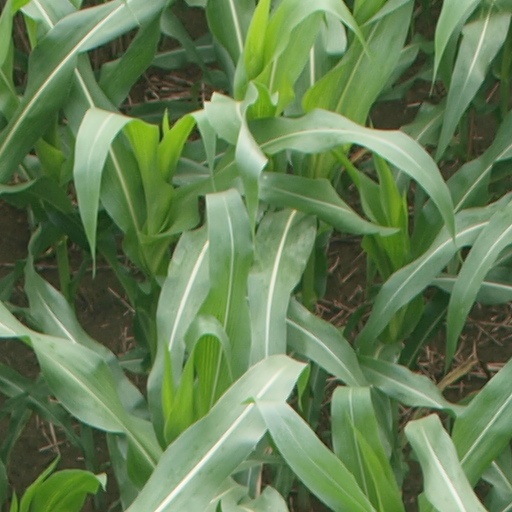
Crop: maize; corn